Lech-Lecha

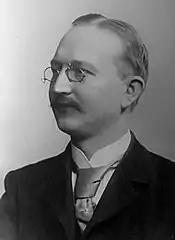
Gunkel

In his letter to an Obadiah the Proselyte, Maimonides relied on Genesis 13:17 to addressed whether a convert could recite declarations like "God of "our fathers"." Maimonides wrote that converts may say such declarations in the prescribed order and not change them in the least and may bless and pray in the same way as every Jew by birth. Maimonides reasoned that Abraham taught the people, brought many under the wings of the Divine Presence, and ordered members of his household after him to keep God's ways forever. As God said of Abraham in Genesis 18:19, "I have known him to the end that he may command his children and his household after him, that they may keep the way of the Lord, to do righteousness and justice." Ever since then, Maimonides taught, whoever adopts Judaism is counted among the disciples of Abraham. They are Abraham's household, and Abraham converted them to righteousness. In the same way that Abraham converted his contemporaries, he converts future generations through the testament that he left behind him. Thus Abraham is the father of his posterity who keep his ways and of all proselytes who adopt Judaism. Therefore, Maimonides counseled converts to pray, "God of our fathers," because Abraham is their father. They should pray, "You who have taken for his own our fathers," for God gave the land to Abraham when in Genesis 13:17, God said, "Arise, walk through the land in the length of it and in the breadth of it; for I will give to you." Maimonides concluded that there is no difference between converts and born Jews. Both should say the blessing, "Who has chosen us," "Who has given us," "Who have taken us for Your own," and "Who has separated us"; for God has chosen converts and separated them from the nations and given them the Torah. For the Torah has been given to born Jews and proselytes alike, as Numbers 15:15 says, "One ordinance shall be both for you of the congregation, and also for the stranger that sojourns with you, an ordinance forever in your generations; as you are, so shall the stranger be before the Lord." Maimonides counseled converts not to consider their origin as inferior. While born Jews descend from Abraham, Isaac, and Jacob, converts derive from God, through whose word the world was created. As Isaiah said in Isaiah 44:5: "One shall say, I am the Lord's, and another shall call himself by the name of Jacob."